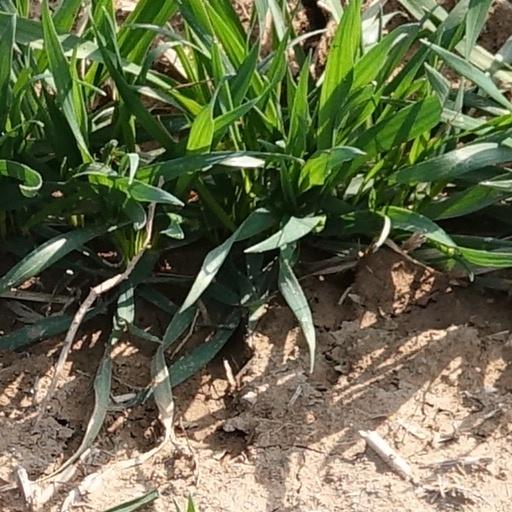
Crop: wheat